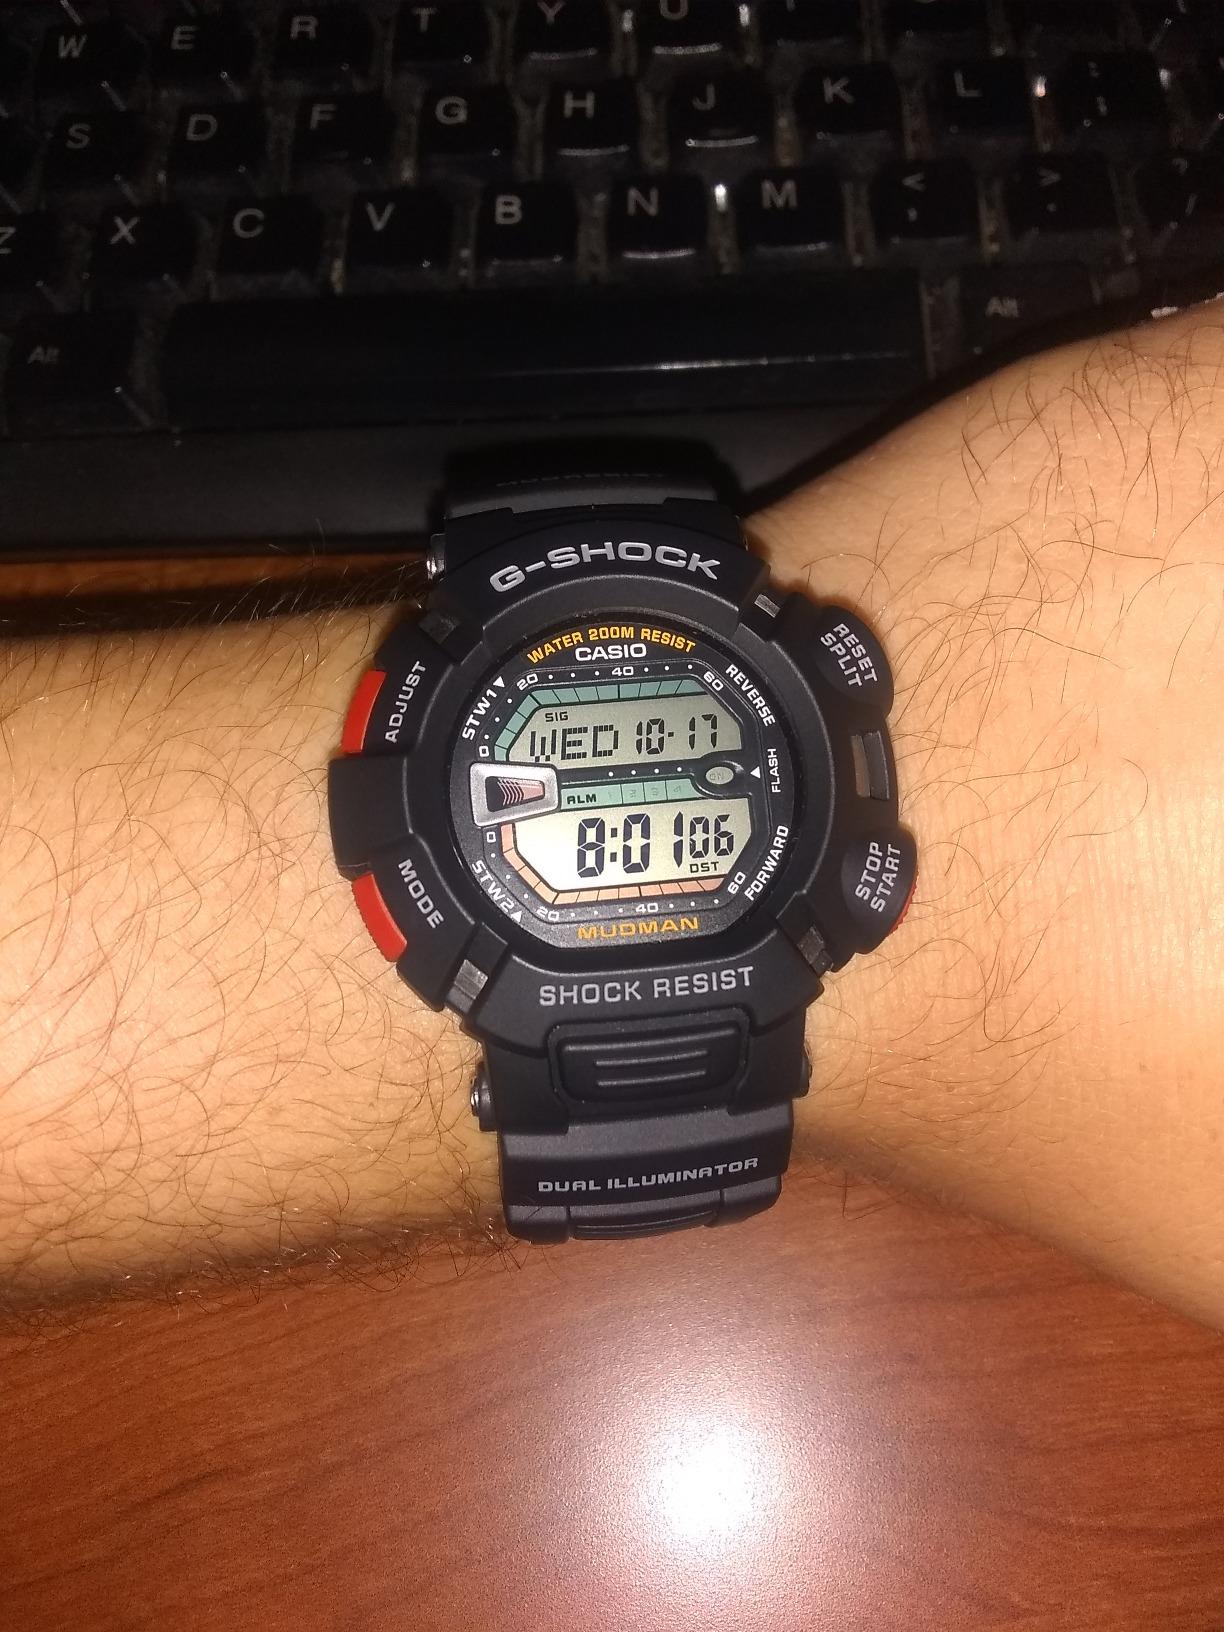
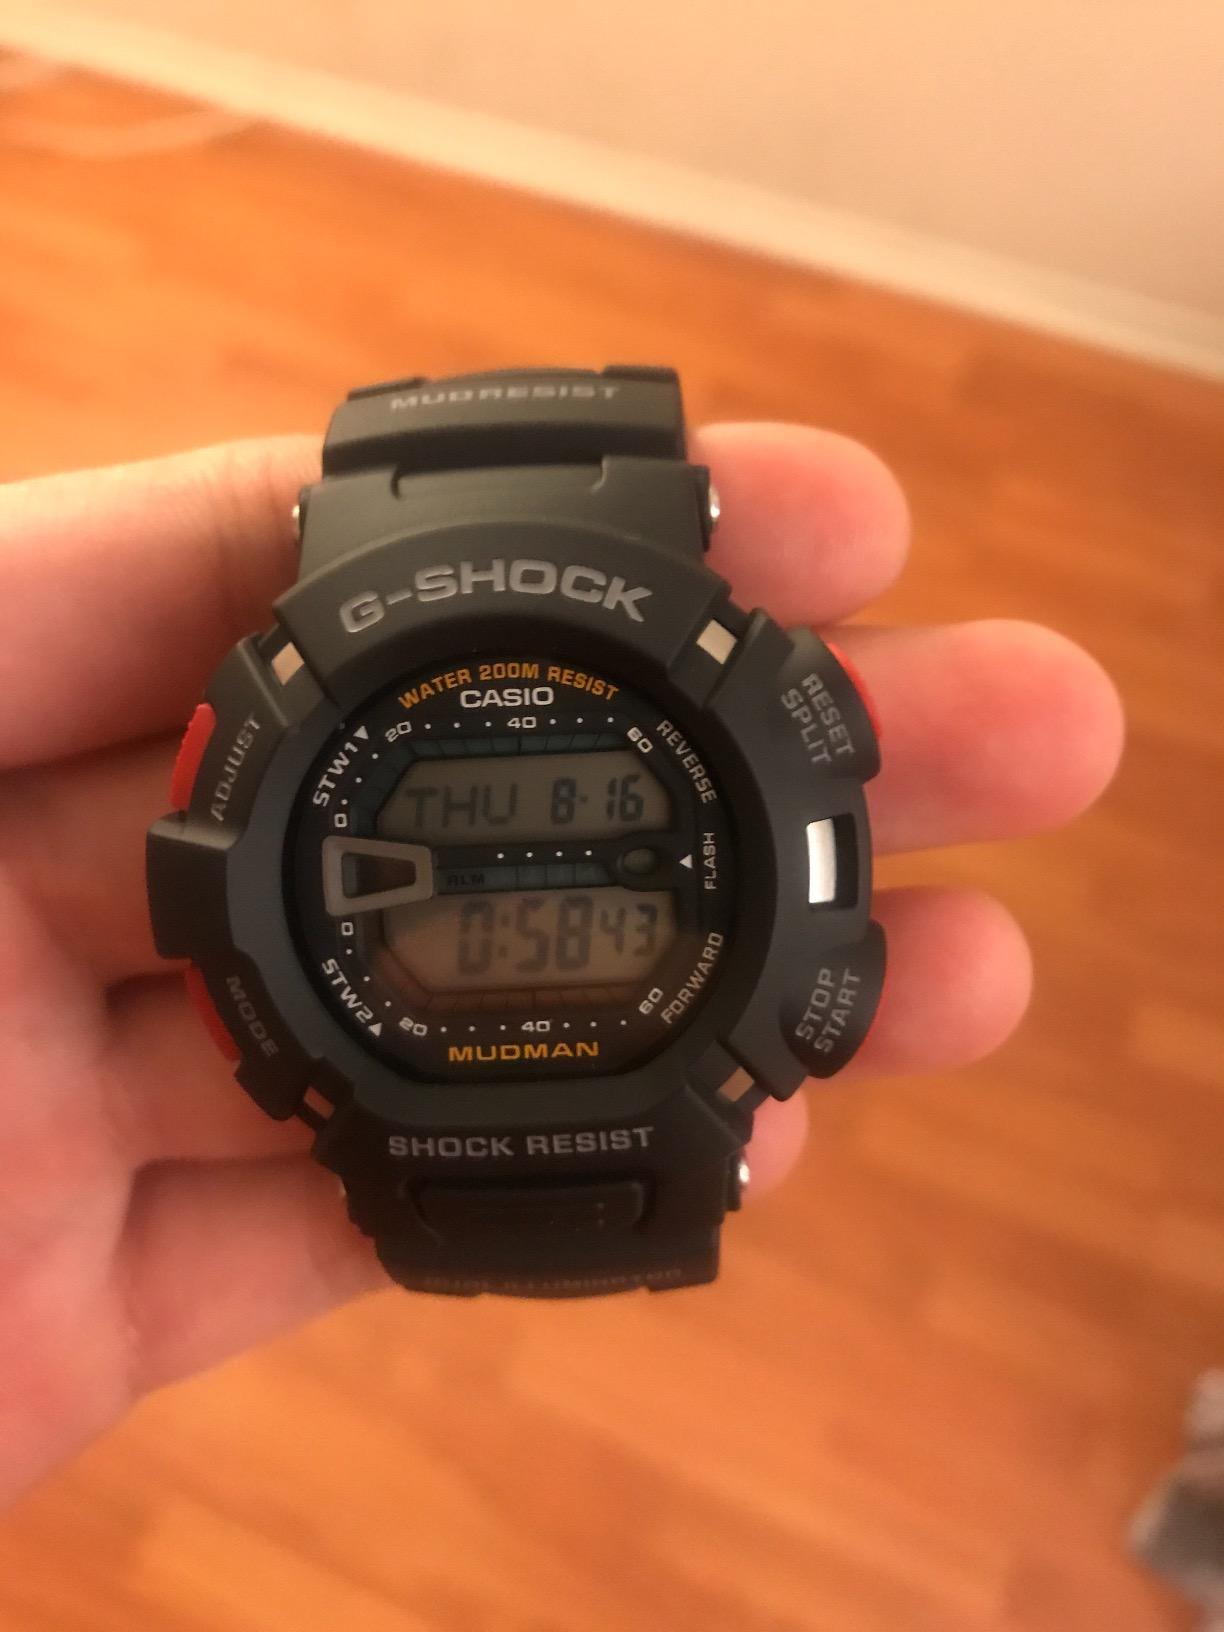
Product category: accessories_watch
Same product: yes